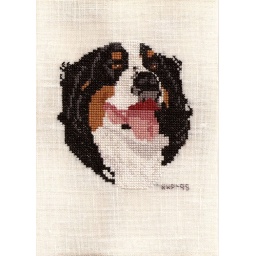
Bernese mountain dog head - Cross-stitched by me in 1995.